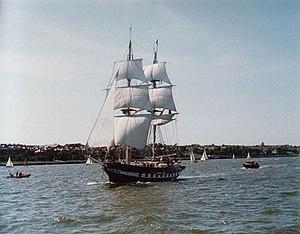
Le TS Royalist était un brick à coque acier, lancé en 1971. Il a été détruit et remplacé en 2015 par un nouveau navire du même nom : Le TS Royalist.